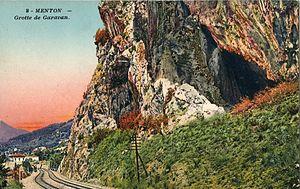
Carte postale ancienne éditée par Lemaitre, n°8
La ligne de Marseille-Saint-Charles à Vintimille (frontière) est l'une des principales lignes de chemin de fer du Sud-Est de la France. Elle débute à la gare de Marseille-Saint-Charles et se termine à la frontière avec l'Italie, en direction de Vintimille. Le relief difficile de la Côte d'Azur, dû notamment aux reliefs des Maures et de l'Esterel, rend les courbes relativement serrées et donc les vitesses assez basses pour un axe de cette importance. Elle constitue la ligne nᵒ 930 000 du réseau ferré national.
La gare de Menton-Garavan est une gare ferroviaire française de la ligne de Marseille-Saint-Charles à Vintimille, située sur le territoire de la commune de Menton, quartier Garavan, dans le département des Alpes-Maritimes, en région Provence-Alpes-Côte d'Azur.